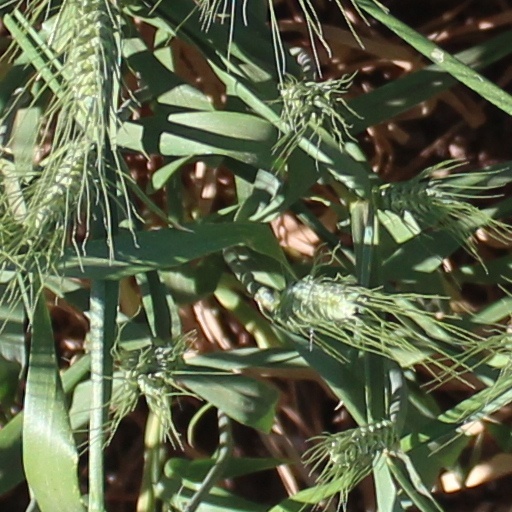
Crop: wheat